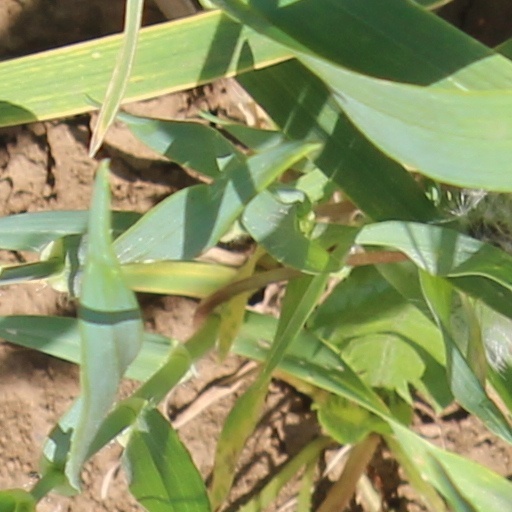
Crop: wheat